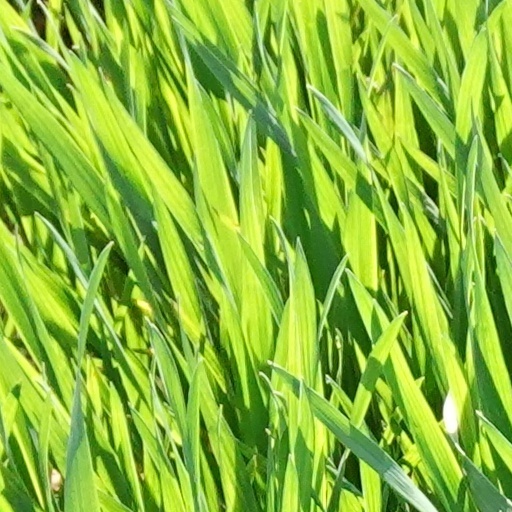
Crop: wheat